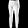
Label: Trouser